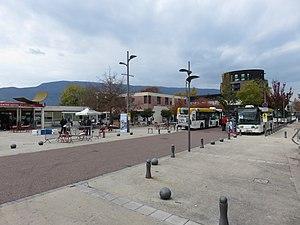
Le forum Job Station, dans l’Avenue du Pré de l’Âne (Hauts-de-Chambéry, France) le 27 octobre 2017.
Synchro Bus, anciennement Stac, est une marque déposée appartenant à la communauté d’agglomération du Grand Chambéry, qui désigne sous ce nom son service de transport en commun. Ce dernier dessert les 38 communes de Grand Chambéry ainsi que les communes du Bourget-du-Lac et de Voglans, rattachées à la communauté d’agglomération Grand Lac, à l'aide d'un réseau composé de 19 lignes régulières, d’un service de transport à la demande et de transport scolaire, et d’une ligne de vélotaxis, appelée Vélobulle, reliant les quatre arrêts de correspondance situés dans le centre-ville de Chambéry.